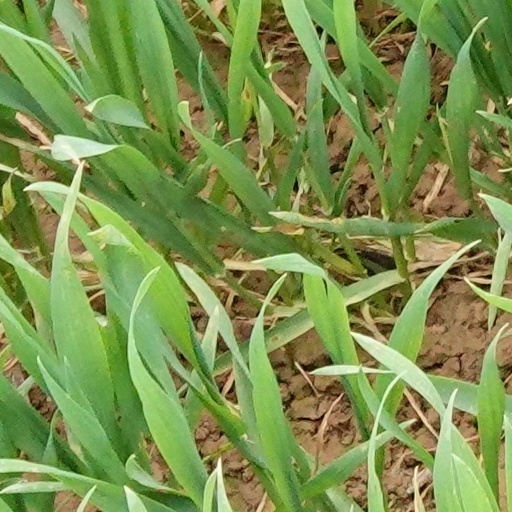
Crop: wheat